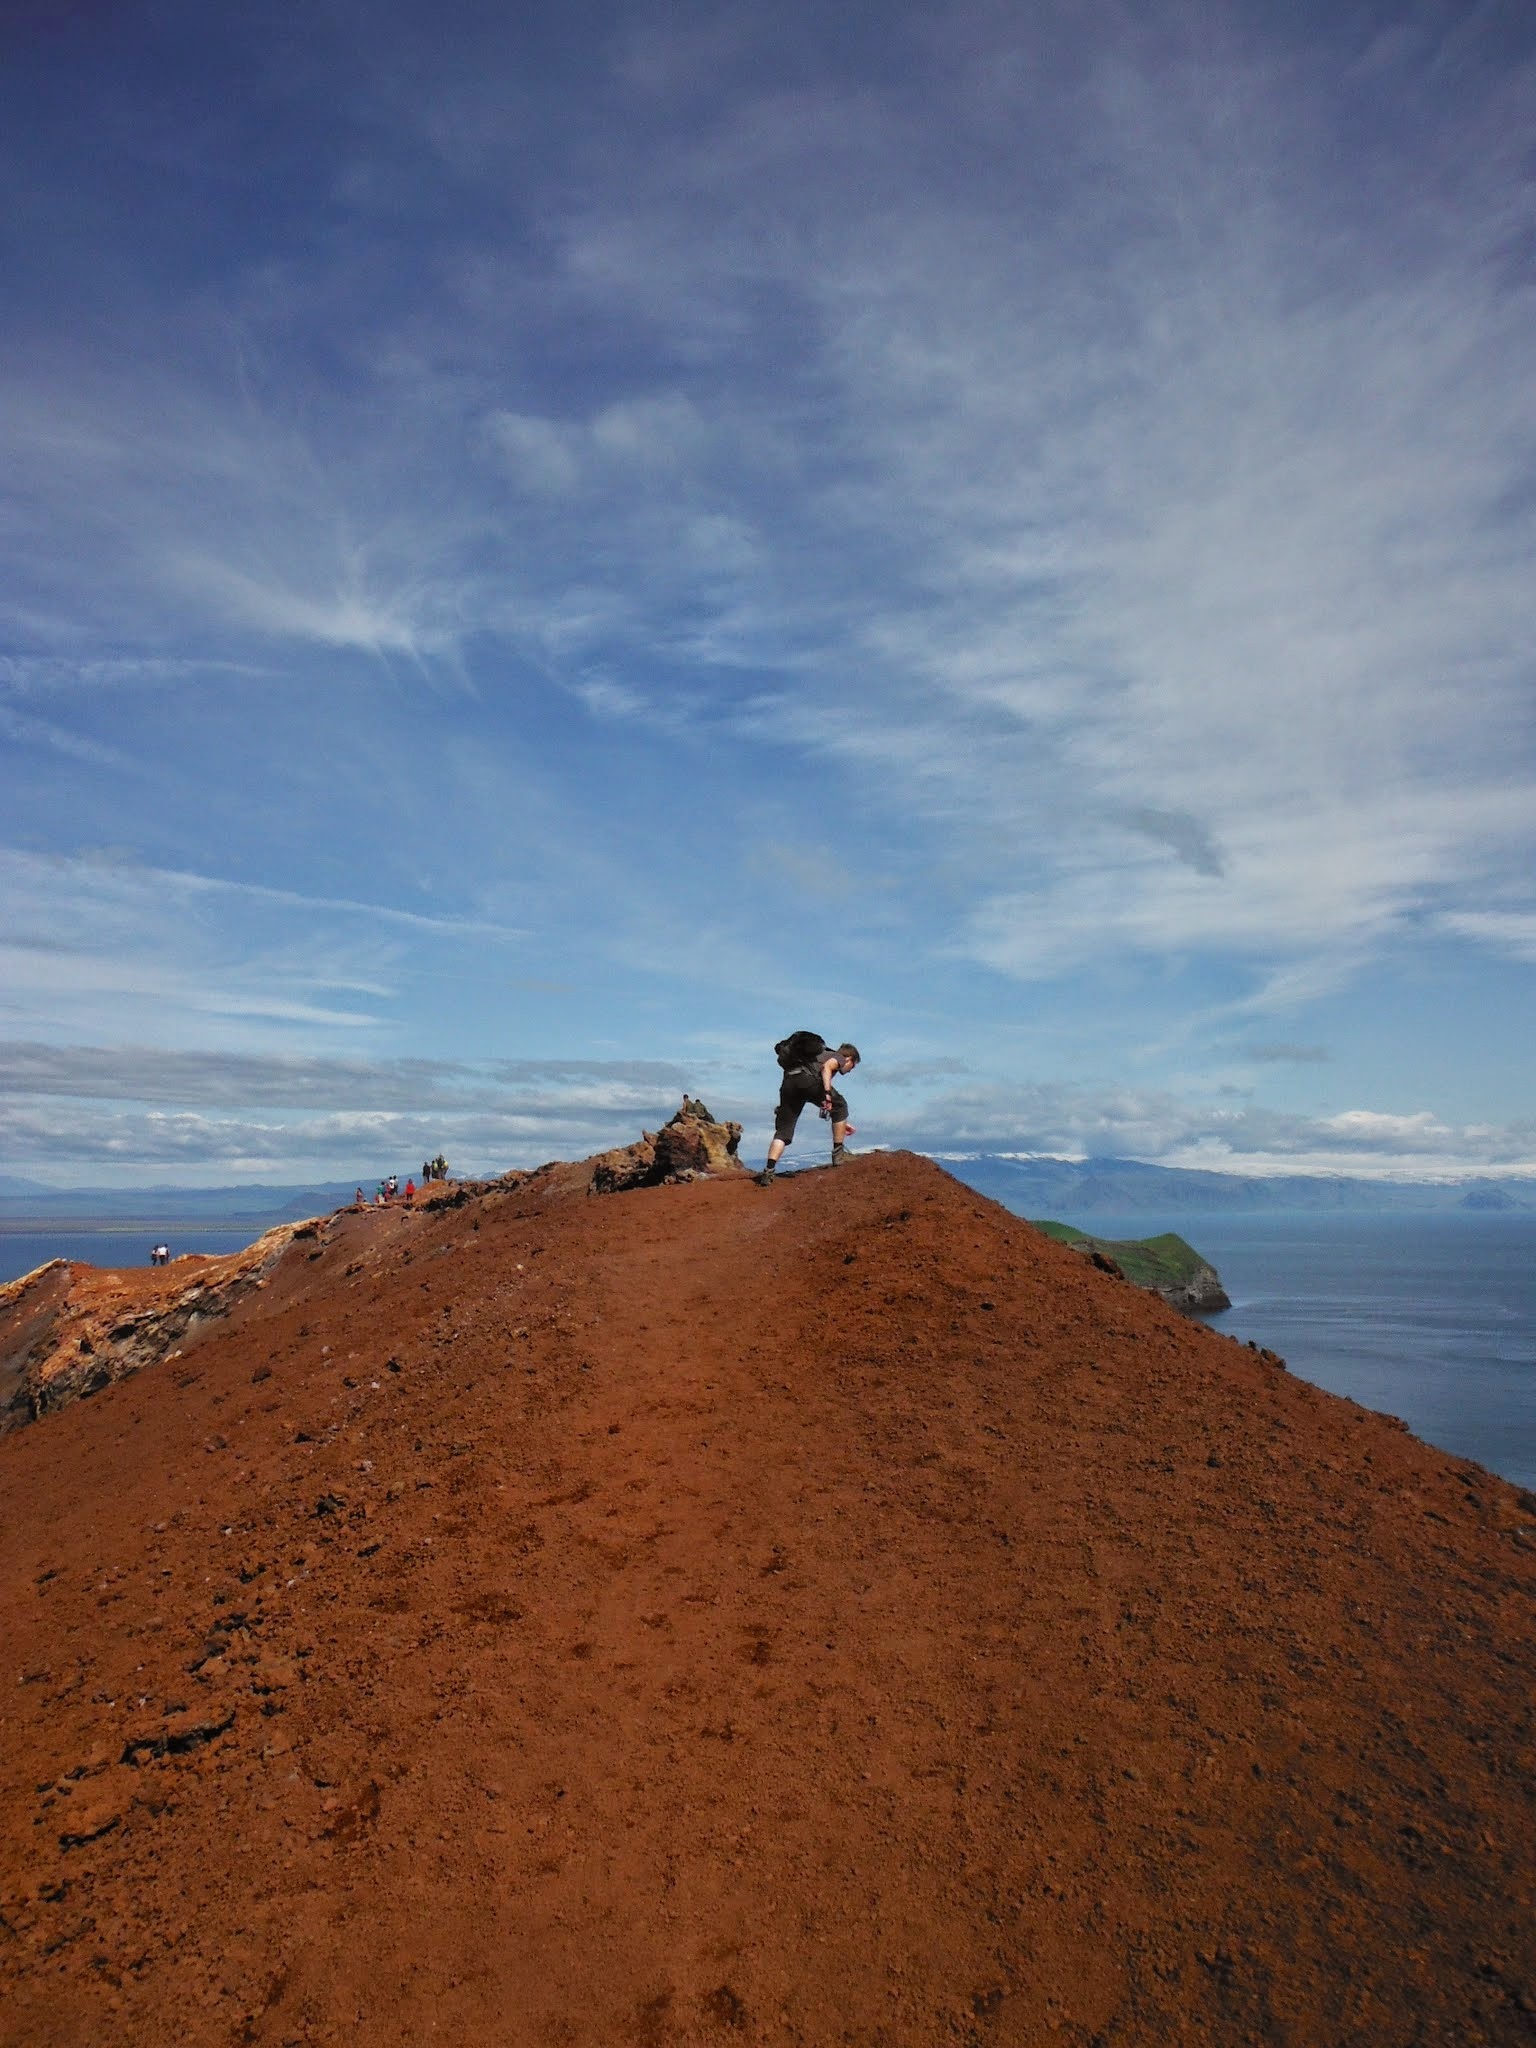
beach, landscape, sea, coast, outdoor, sand, rock, ocean, horizon, mountain, cloud, sky, hill, shore, wave, cliff, dusk, red, tower, color, natural, bay, blue, terrain, material, body of water, clouds, happy, day, habitat, cape, landform, natural environment, geographical feature